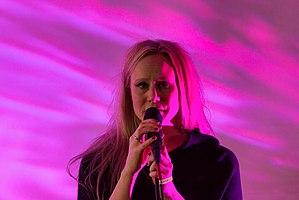
Susanna Karolina Wallumrød est une chanteuse norvégienne.